Landau (carriage)

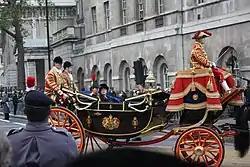
One of UK's state landaus, 2008

A number of horse-drawn carriages, known in Japan as "zagyoshiki", are maintained by the Imperial household and regularly used when new ambassadors present their credentials to the emperor as well as for royal weddings and coronations.